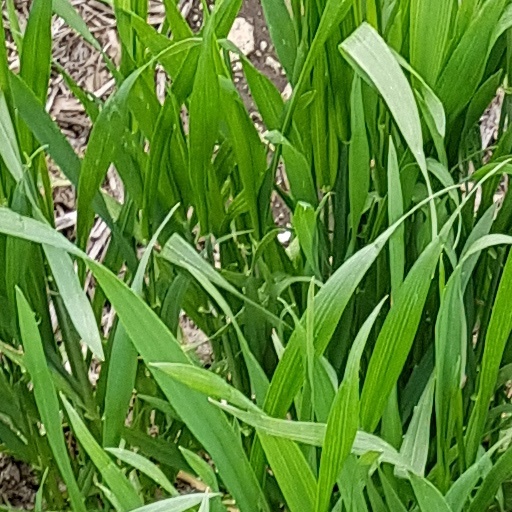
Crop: wheat